Son of a Trickster

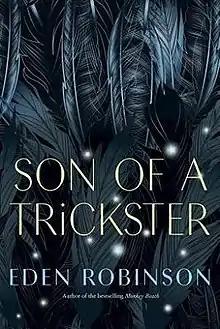
First edition

Son of a Trickster is a 2017 coming of age novel by Indigenous Canadian author Eden Robinson. The first novel in "The Trickster" trilogy, it follows 16-year-old Jared, who wades through the complications of a broken family, social pressure, drugs, alcohol, and poverty. The novel interweaves the Indigenous myth from Haisla/Heitsuk oral storytelling, as Jared discovers the Haisla trickster, Wee'jit. The story is set in Kitimat, British Columbia.